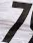
Number: 7